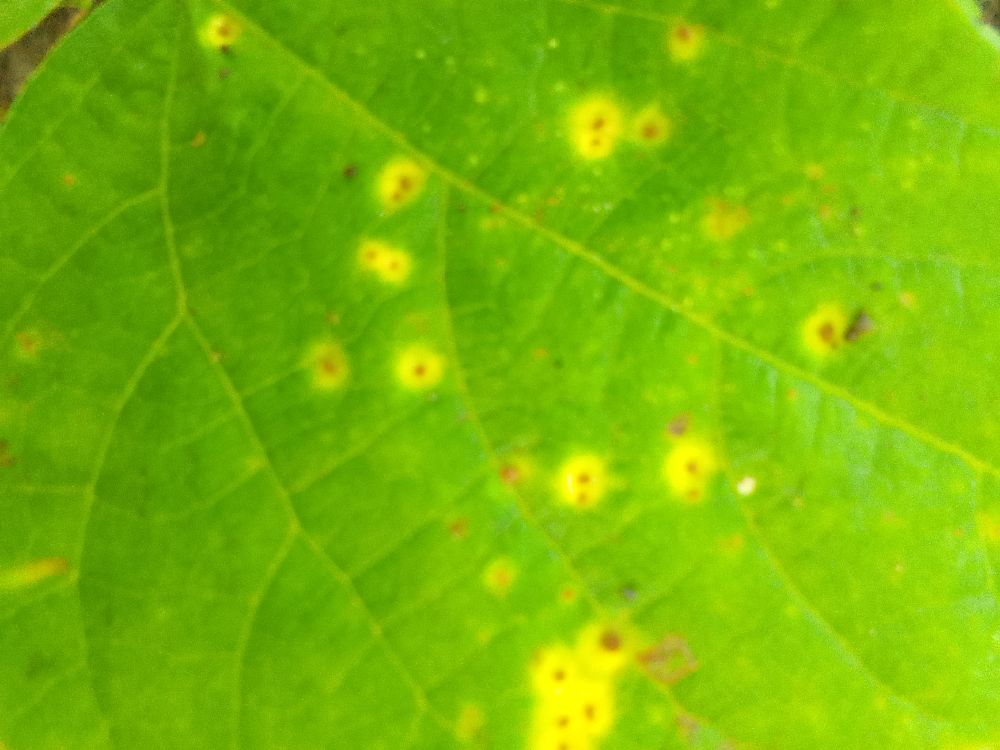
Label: rust